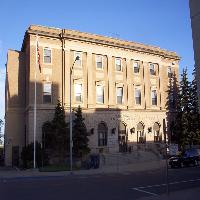
Weather: sun or clear